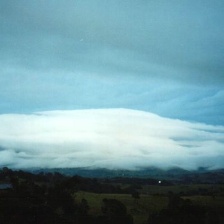
Cloud type: Stratus